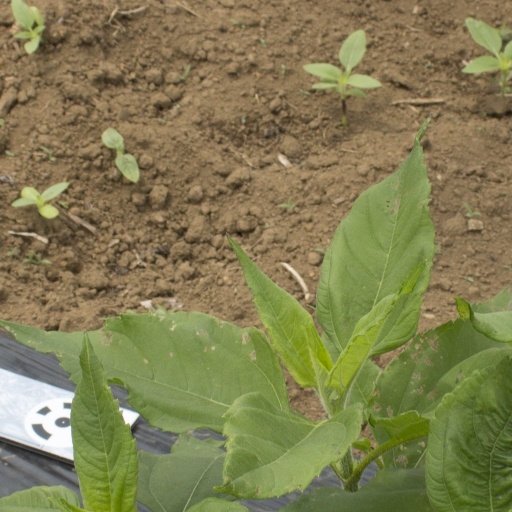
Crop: Jerusalem artichoke